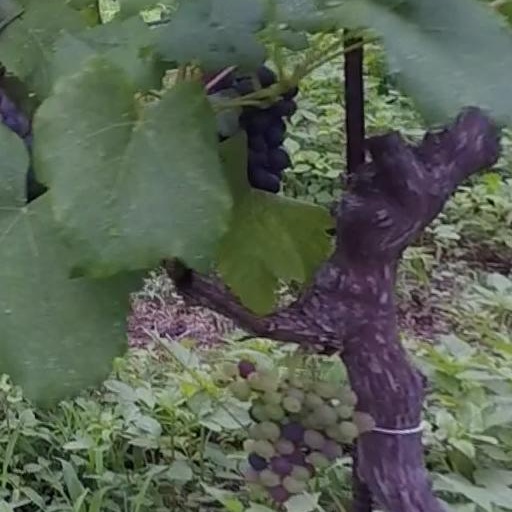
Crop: grape